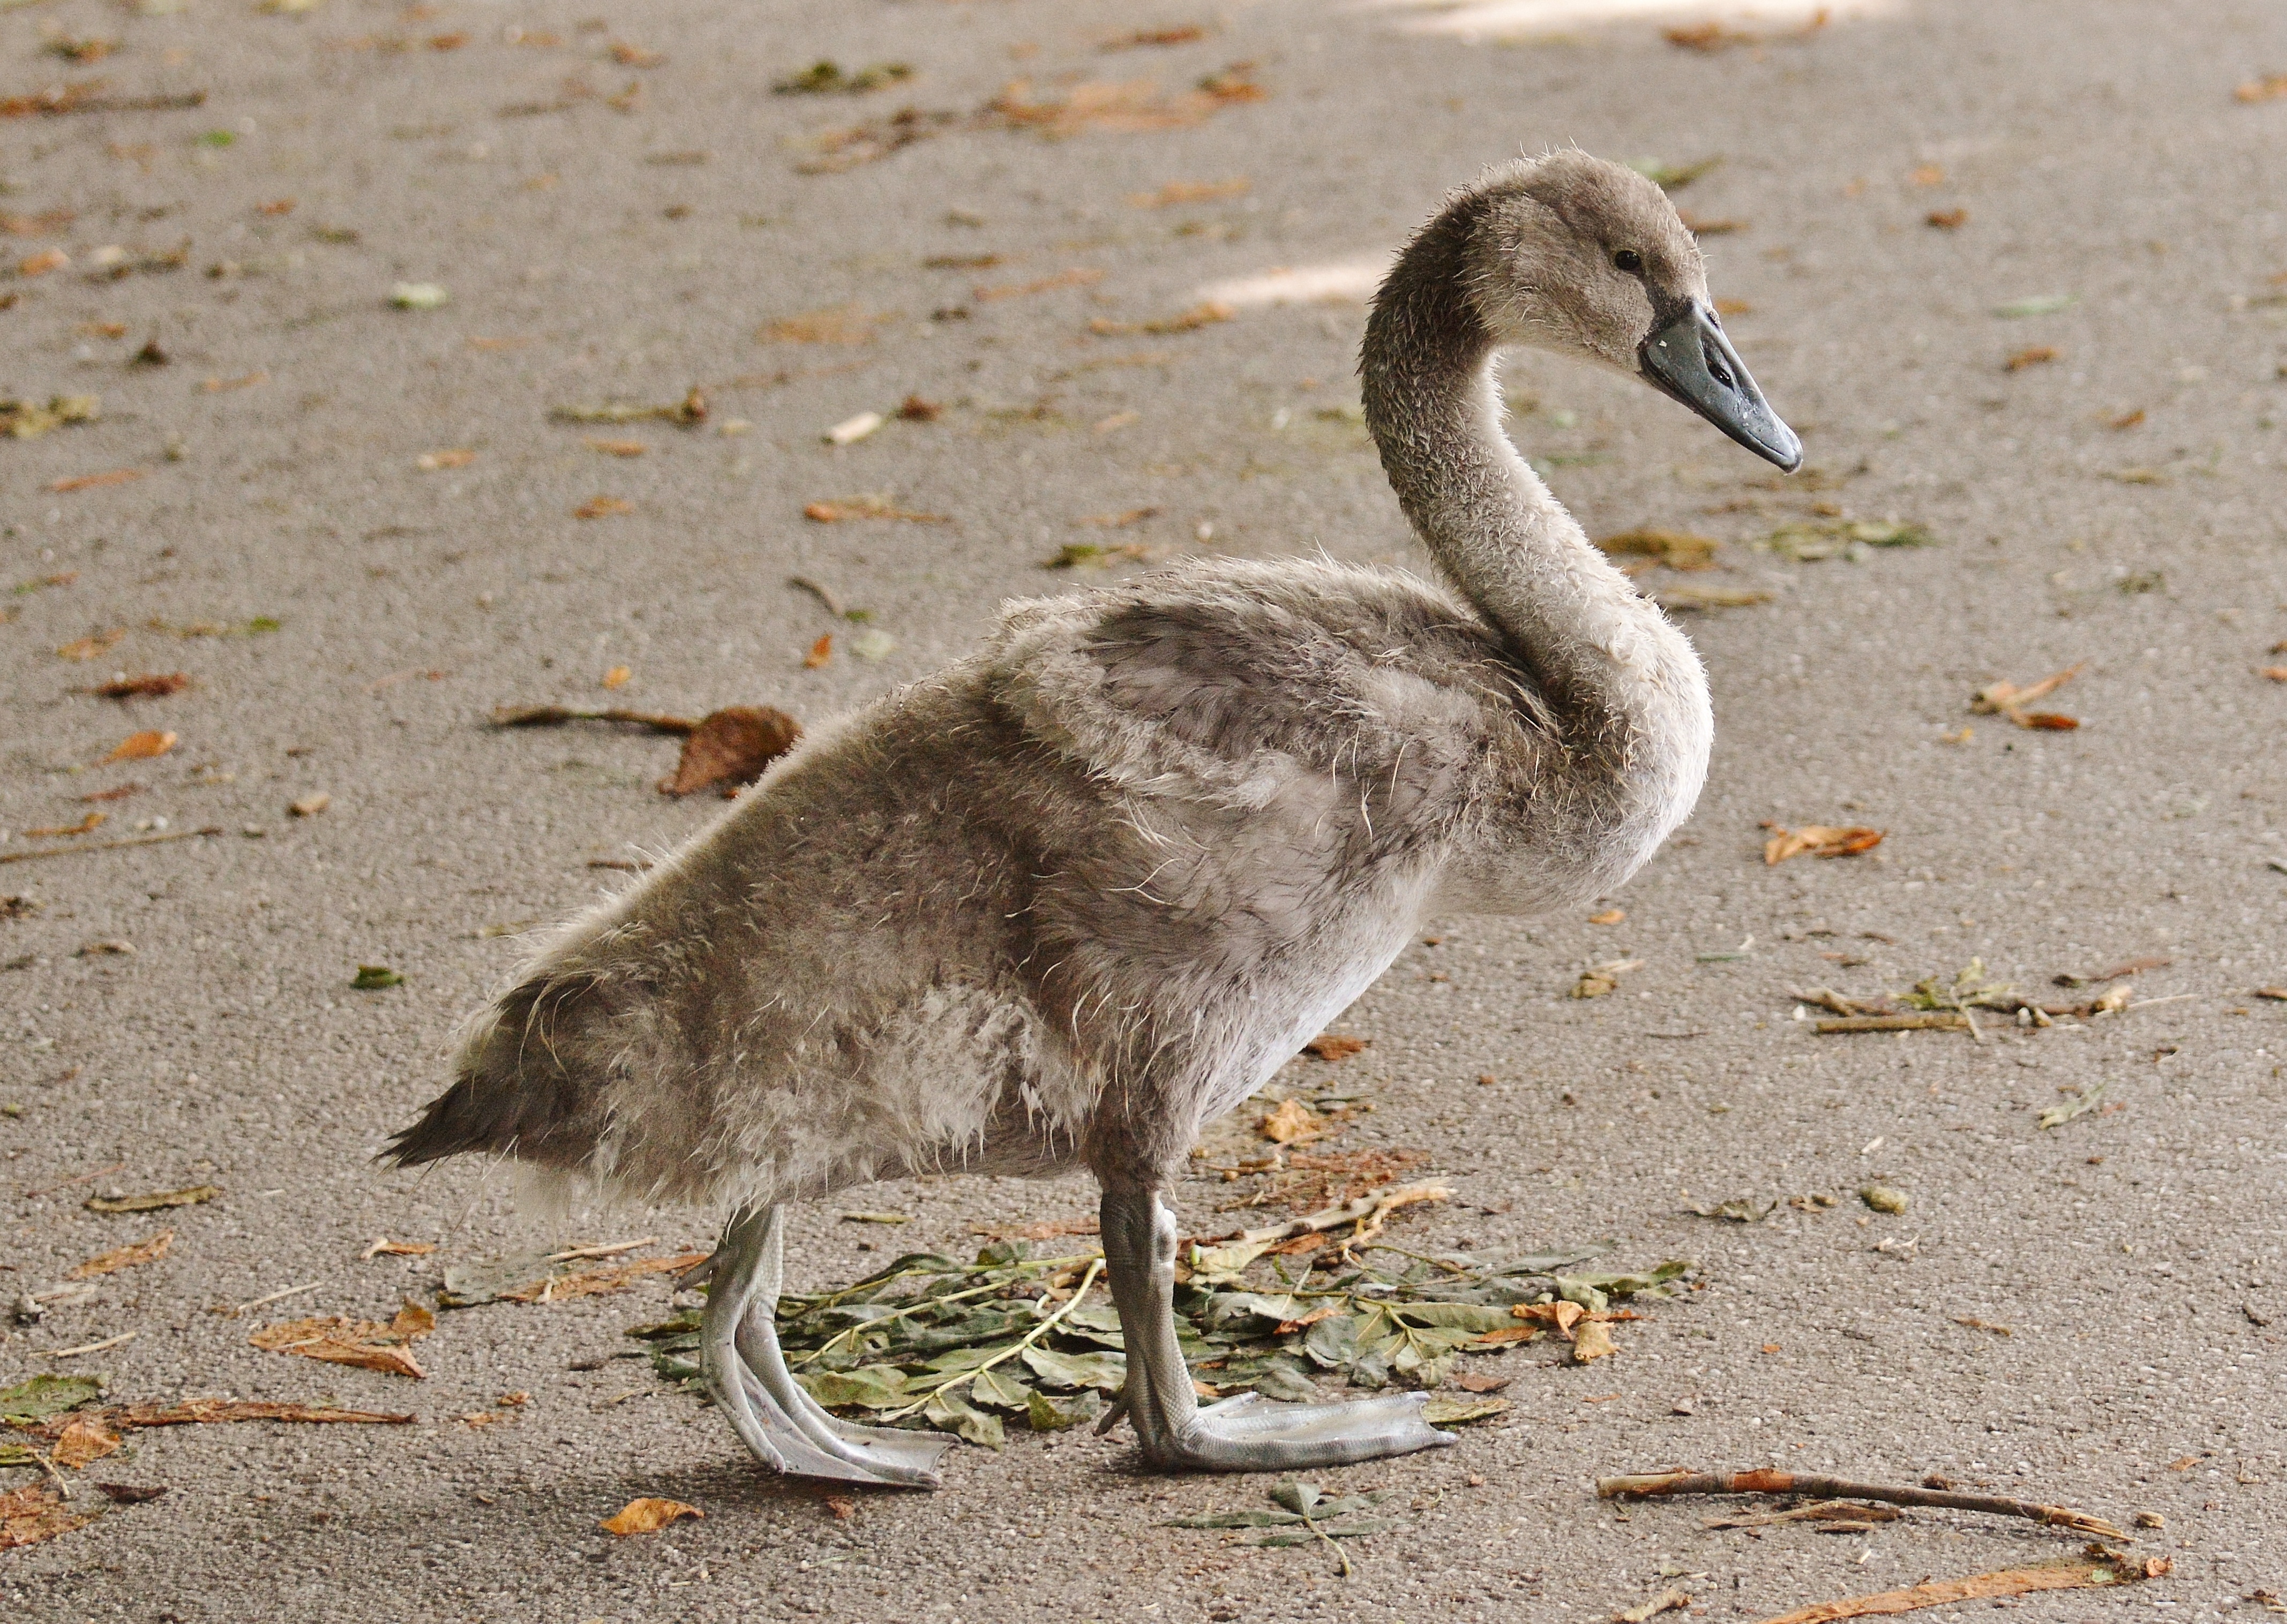
water, nature, bird, run, wildlife, beak, feather, fauna, plumage, swan, swans, vertebrate, waters, away, water bird, shorebird, young animal